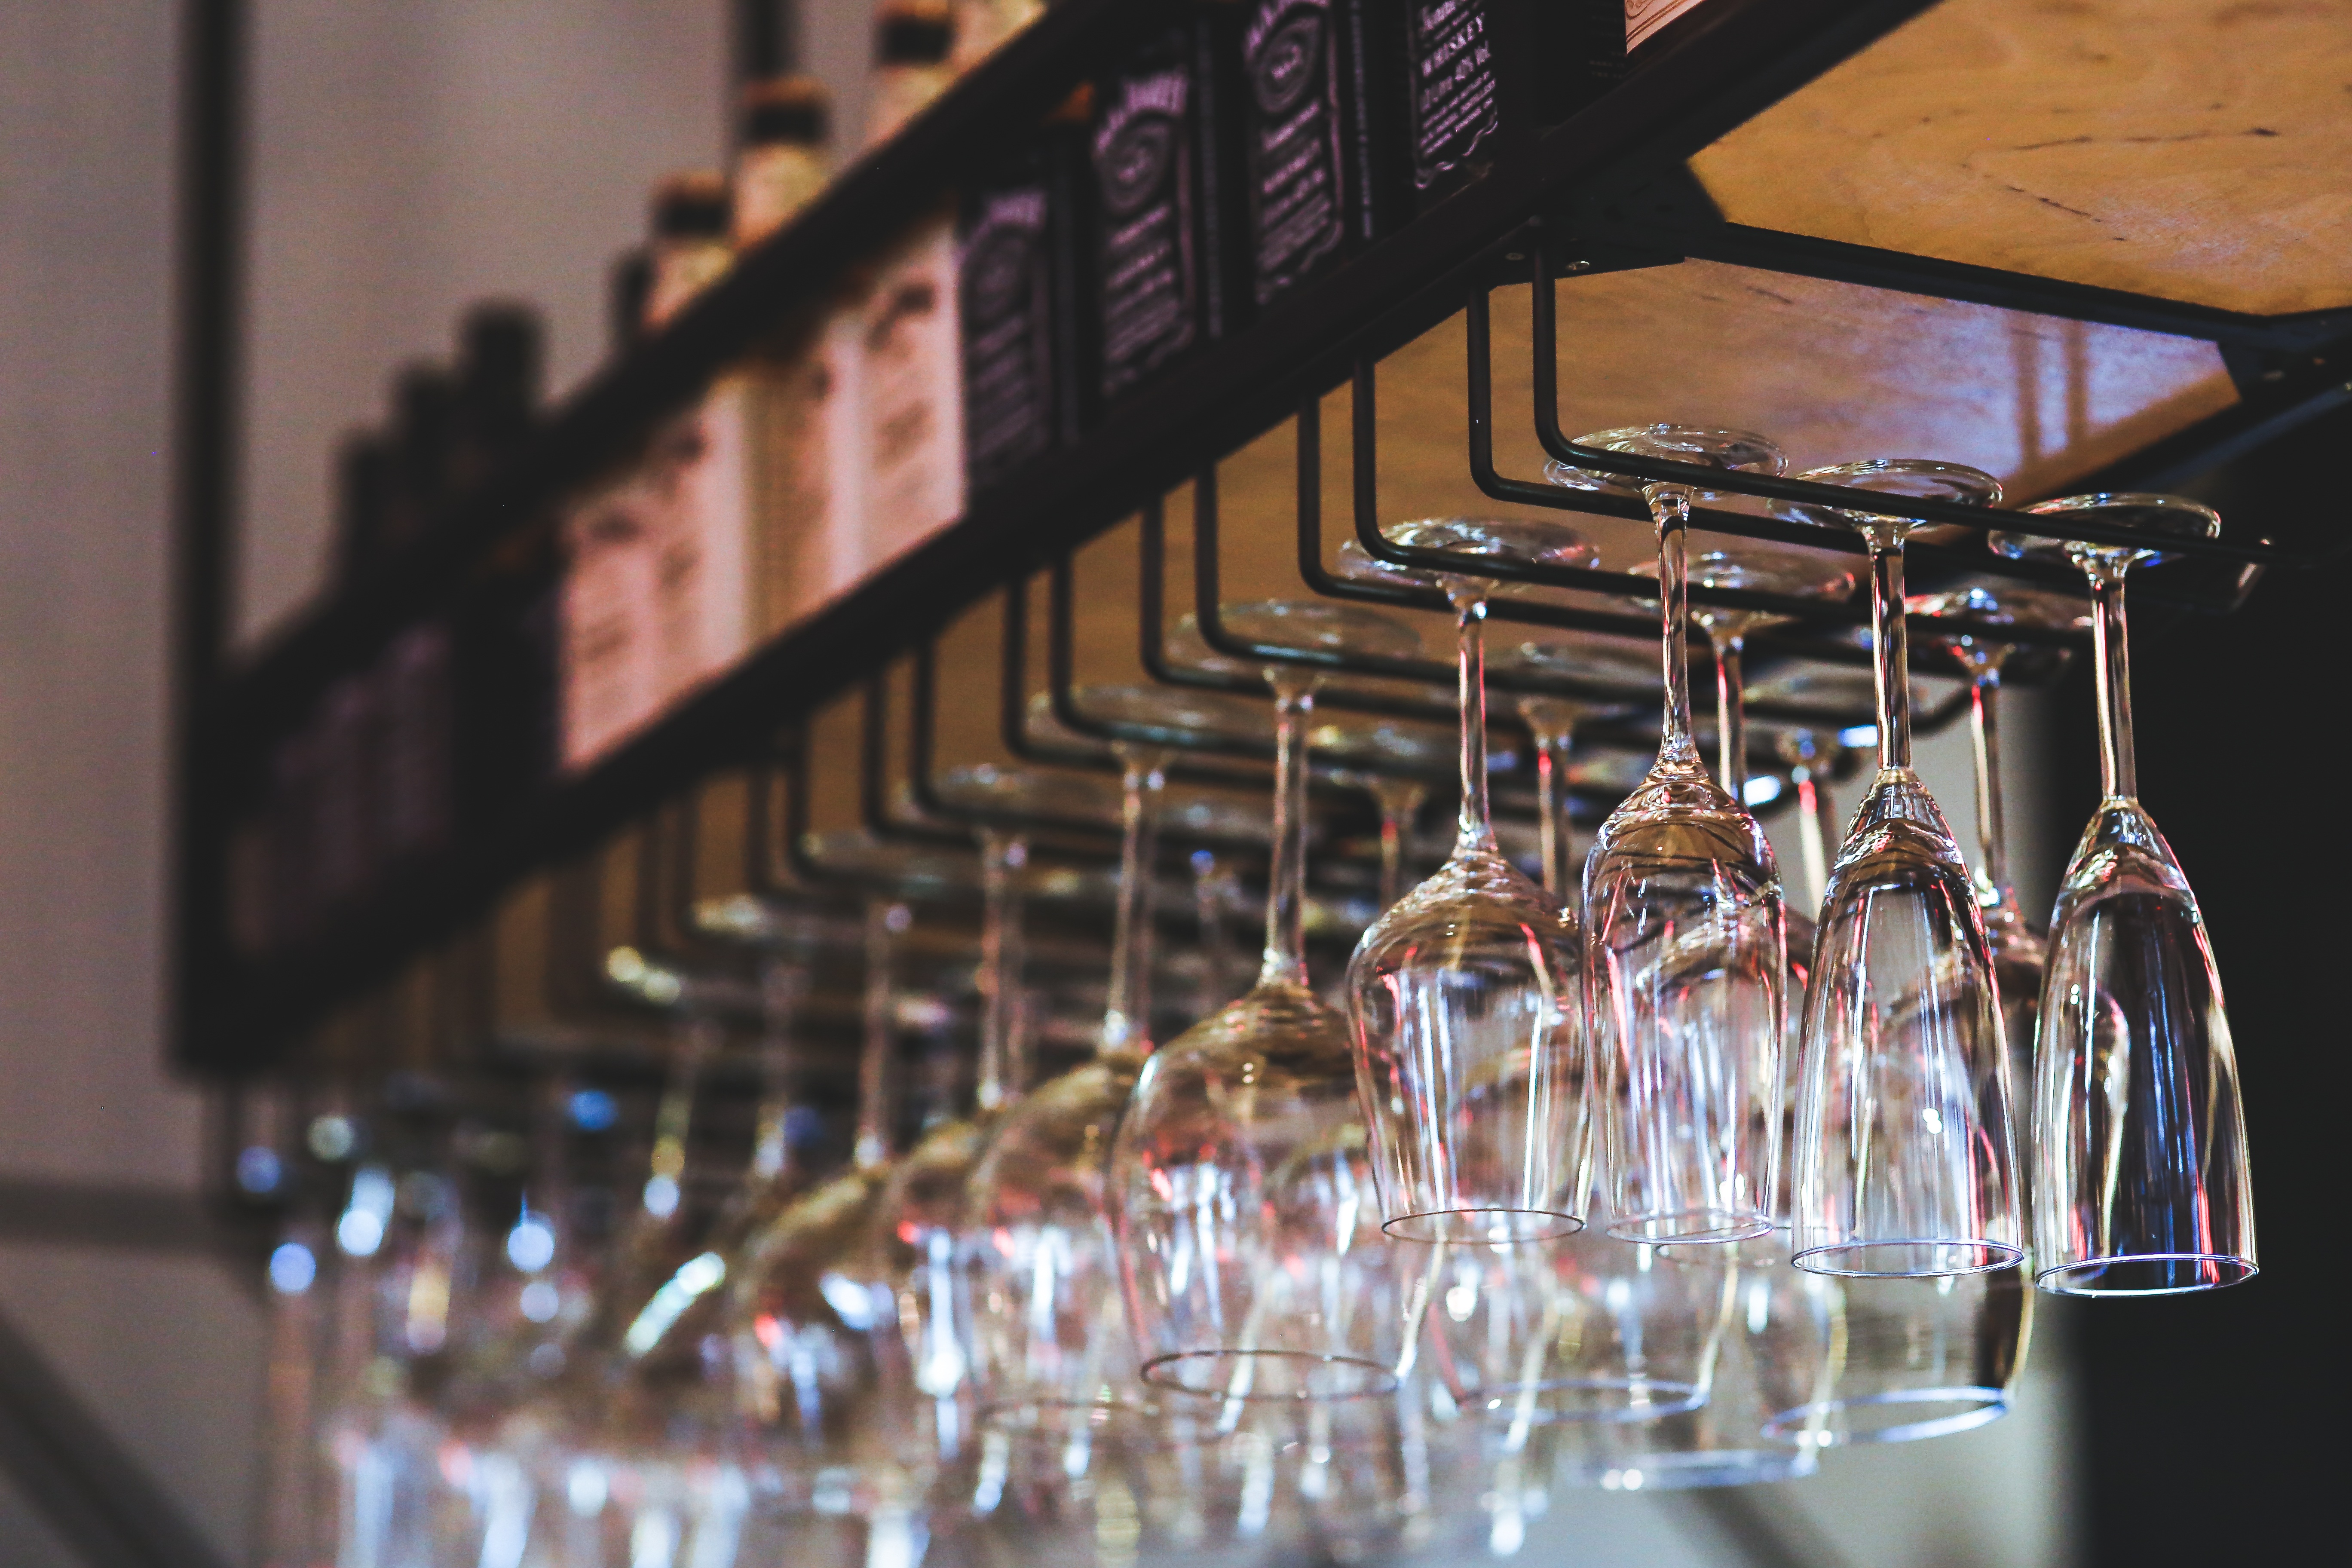
wine, glass, restaurant, hanging, lighting, glasses